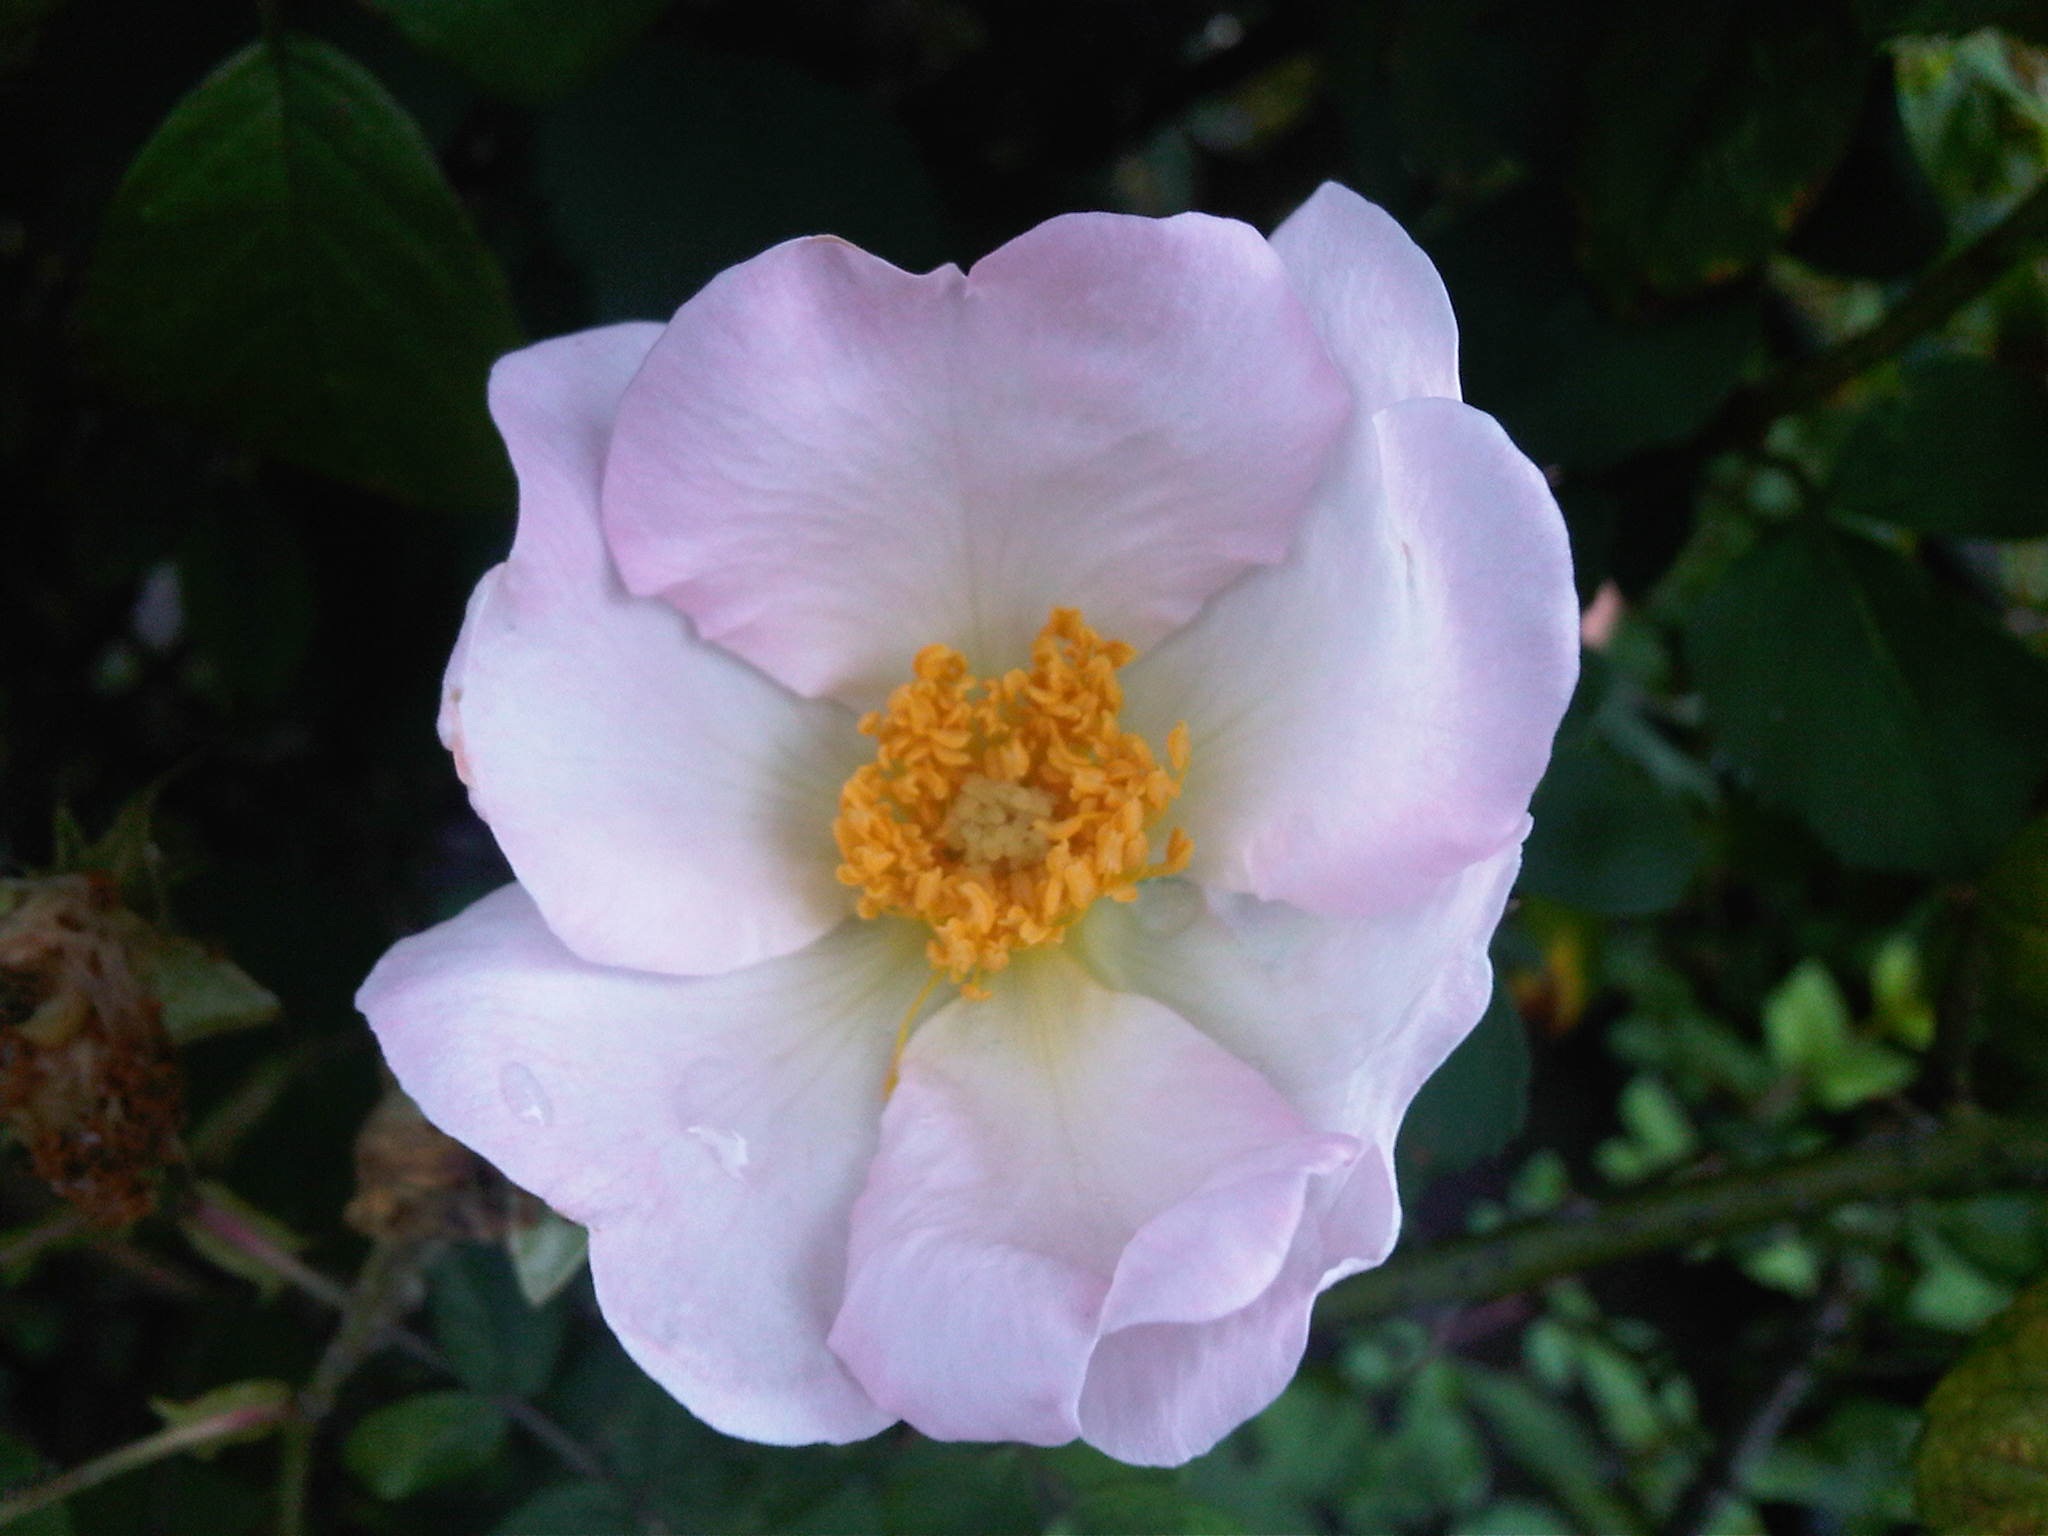
nature, blossom, plant, white, flower, petal, rose, spring, botany, flora, floribunda, wild rose, flowering plant, garden roses, rose family, burnet rose, land plant, camellia sasanqua, rosa rubiginosa